Henry Adams Thompson

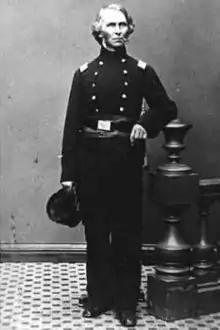
Neal Dow, Thompson's running mate in 1880

Thompson had identified with the Republican Party since its founding in the 1850s, but in 1874 he left it to join the new Prohibition Party. The Prohibitionists, more of a movement than a party, focused their efforts on banning alcohol. Like Thompson, most party members came from pietist churches, and most were former Republicans. He was the party's nominee for the federal House of Representatives from Ohio's 12th district at a special election held that year because of the resignation of Democrat Hugh J. Jewett, as well as for the full term that would follow. Thompson lost both, receiving only a few hundred votes and losing to Democratic candidate William E. Finck. He served as chairman of the Prohibition National Convention in 1876 in Cleveland, but the young party's nominees fared poorly, winning fewer than 7000 votes nationwide.